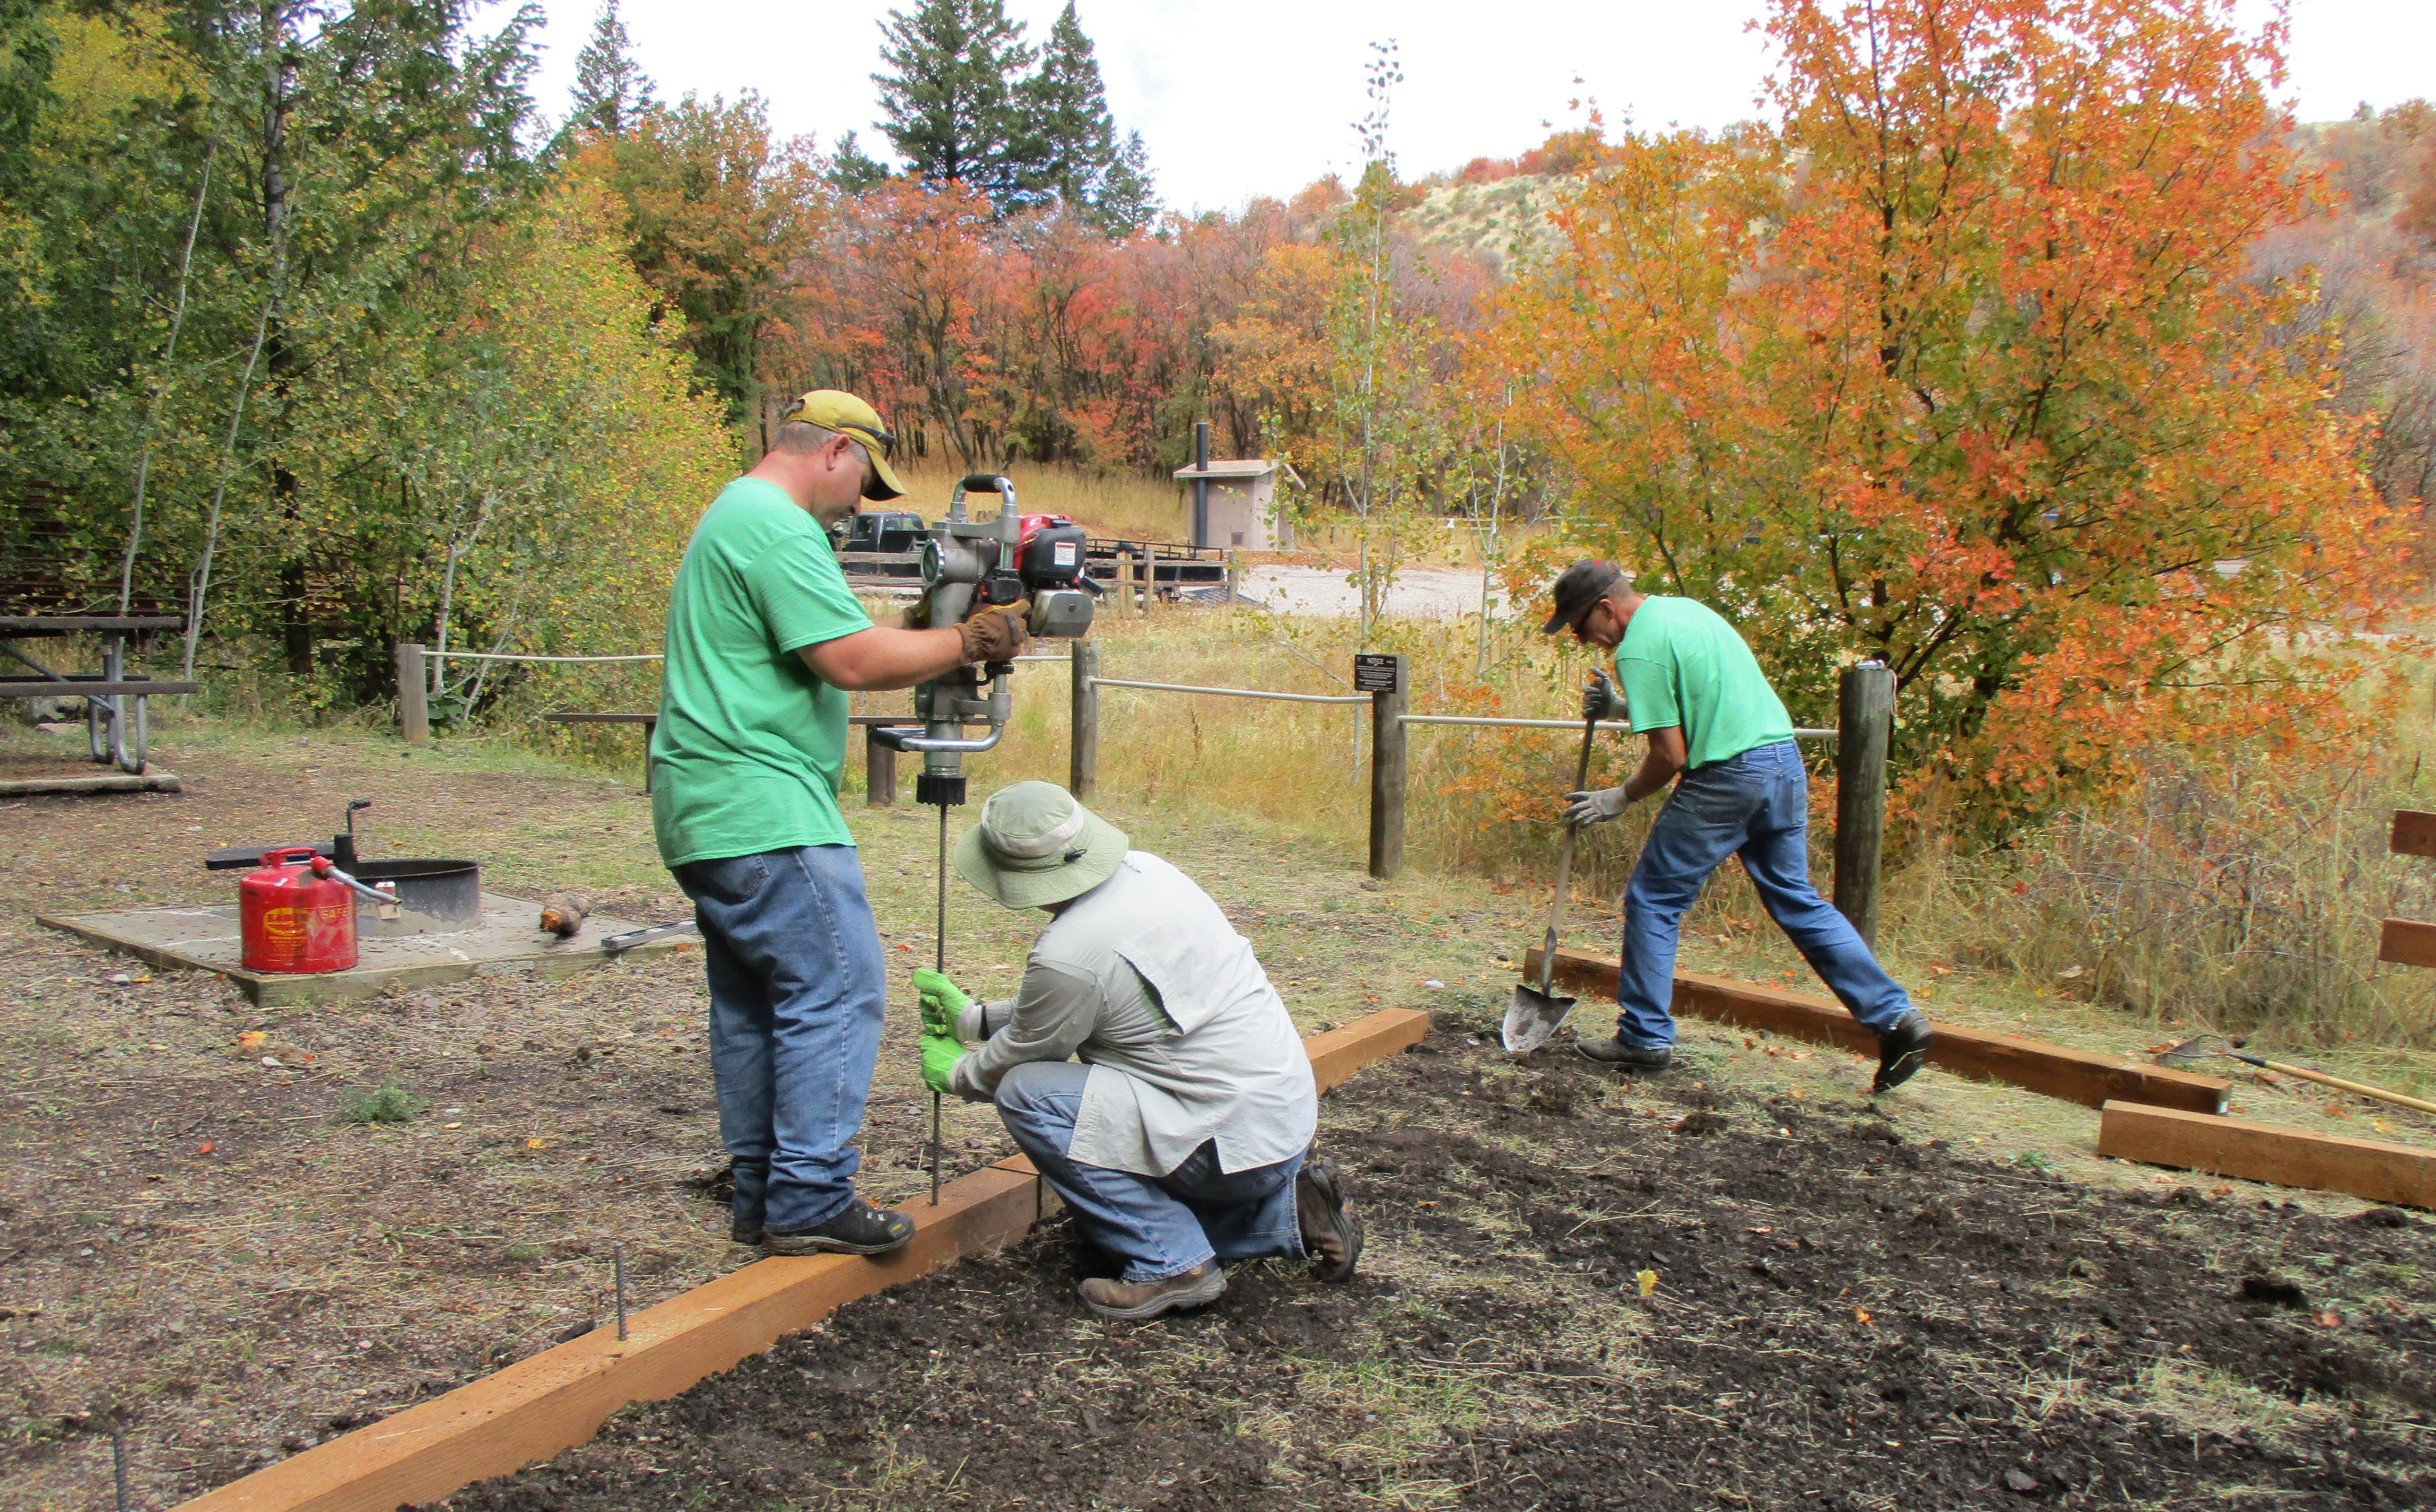
volunteers work on a tree .
Relation: Visible, Action